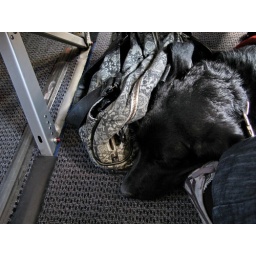
Happy on the floor in the plane